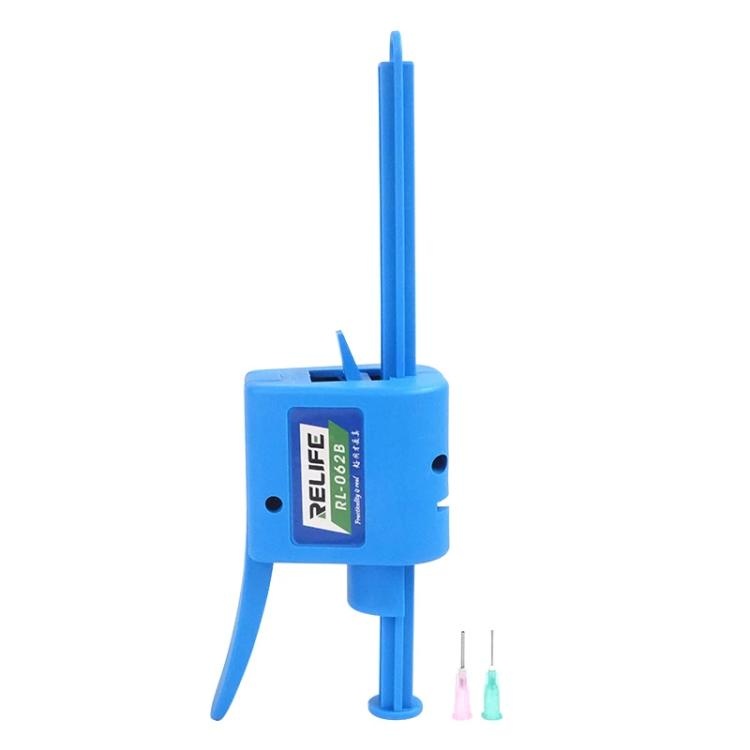
RELIFE RL-062B 30CC Manual Glue Tapper Cell Phone Repair Motherboard Soldering Oil Syringe Booster Tin Paste Syringe Pusher
1. Suitable for syringe soldering oil, solder paste, UV solder resist, structural adhesive, etc. (not included) 2. Smooth dispensing, precise gluing 3. Comfortable to hold, uniform force 4. Durable and not easy to wear, detailed arrangement, smooth use 5. Pusher drive design, easy to use 6. Lightweight and portable, fast and efficient operation
Brand: RELIFE
Category: Hardware > Tools > Soldering Irons